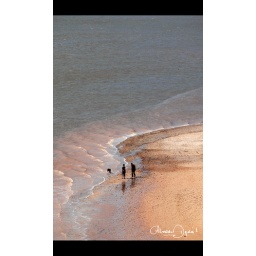
another view of people enjoying walking on thurstaston beach in wirral